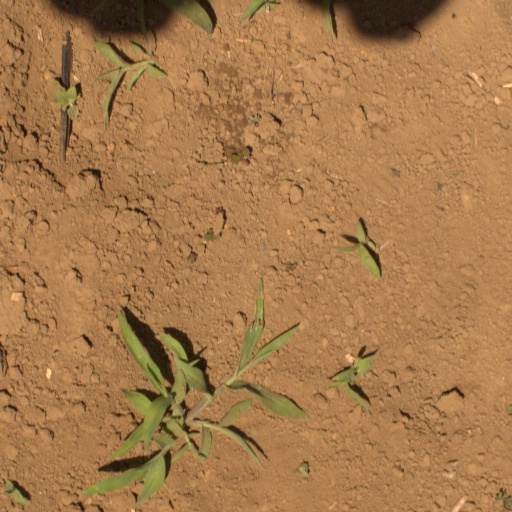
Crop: Jerusalem artichoke